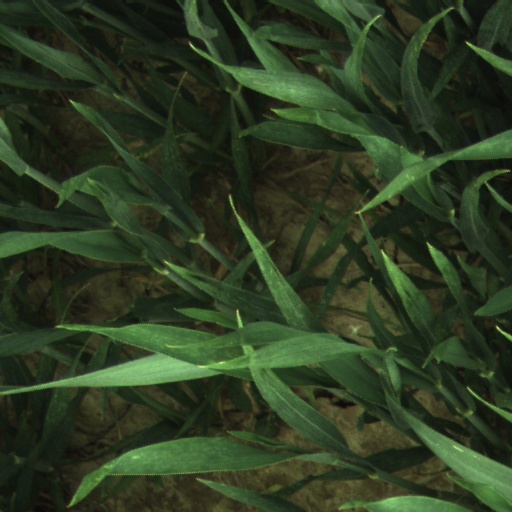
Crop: wheat